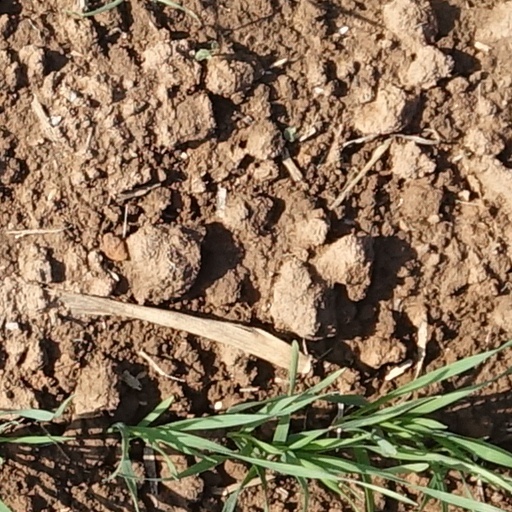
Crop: wheat